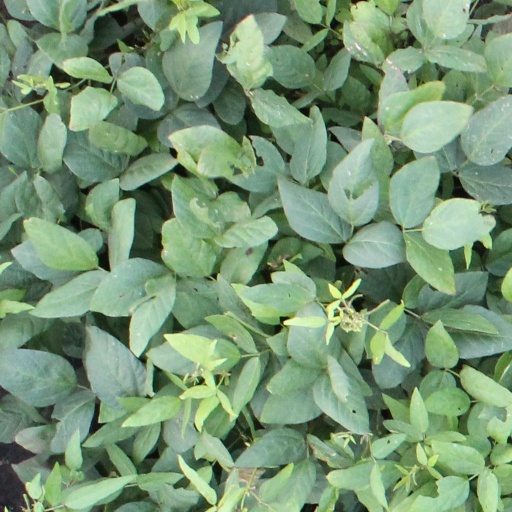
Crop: soybean